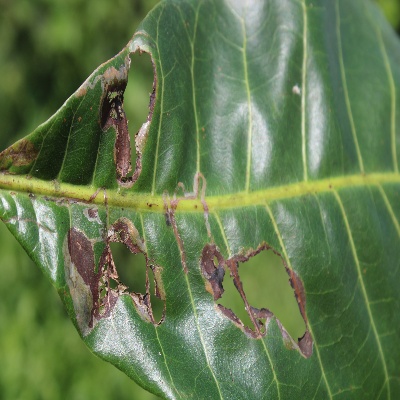
Crop: Cashew
Condition: leaf miner